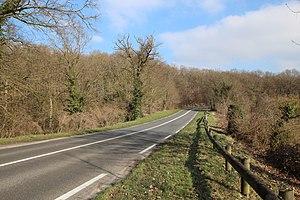
La rivière Mérantaise croisant la route départementale 91 le 5 février 2015 à Voisins-le-Bretonneux en France
La route départementale 91 ou D91, est un important axe de circulation, orienté nord-sud, dans le département des Yvelines en France.